Waterloo campaign: Ligny through Wavre to Waterloo

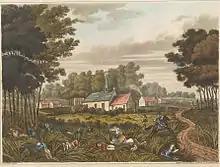
Châteaux Frischermont, shortly after the Battle of Waterloo.

A detachment of the 2nd Silesian Hussars and staff officer Major Lützow, was sent to scout the right front of the Prussian advance in the direction of the French right flank at Waterloo. They reached the Wood of Paris and discovered that the French right flank was completely exposed. A Prussian troop of Hussars advanced beyond the Wood of Paris to near Frischermont, where it had a good view of the Waterloo battlefield; the troop also did not encounter any French forces.